L. D. Reynolds

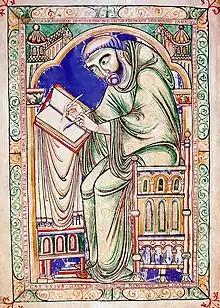
Reynolds and Wilson co-authored a book on the medieval transmission of classical texts. This anonymous picture from the 12th-century shows a scribe at his desk and is housed at Trinity College, Cambridge.

In the application for his position at Brasenose, Reynolds wrote that he had been working on the textual transmission of Seneca the Younger's "Letters", and that he aimed to publish a new critical edition of the text together with a general survey of the topic. While conducting this research, he had travelled extensively in Europe to study the relevant manuscripts. In 1965, he published the results of his work: an edition of the "Letters" in the Oxford Classical Texts series and a monograph entitled "The Medieval Tradition of Seneca's Letters".